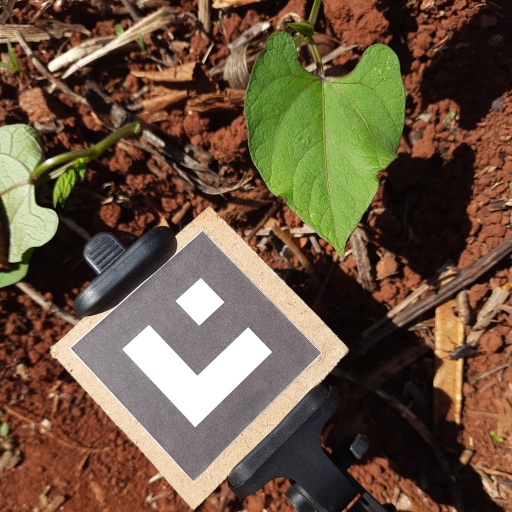
Observations: wavy surface, no eating holes, under sunlight